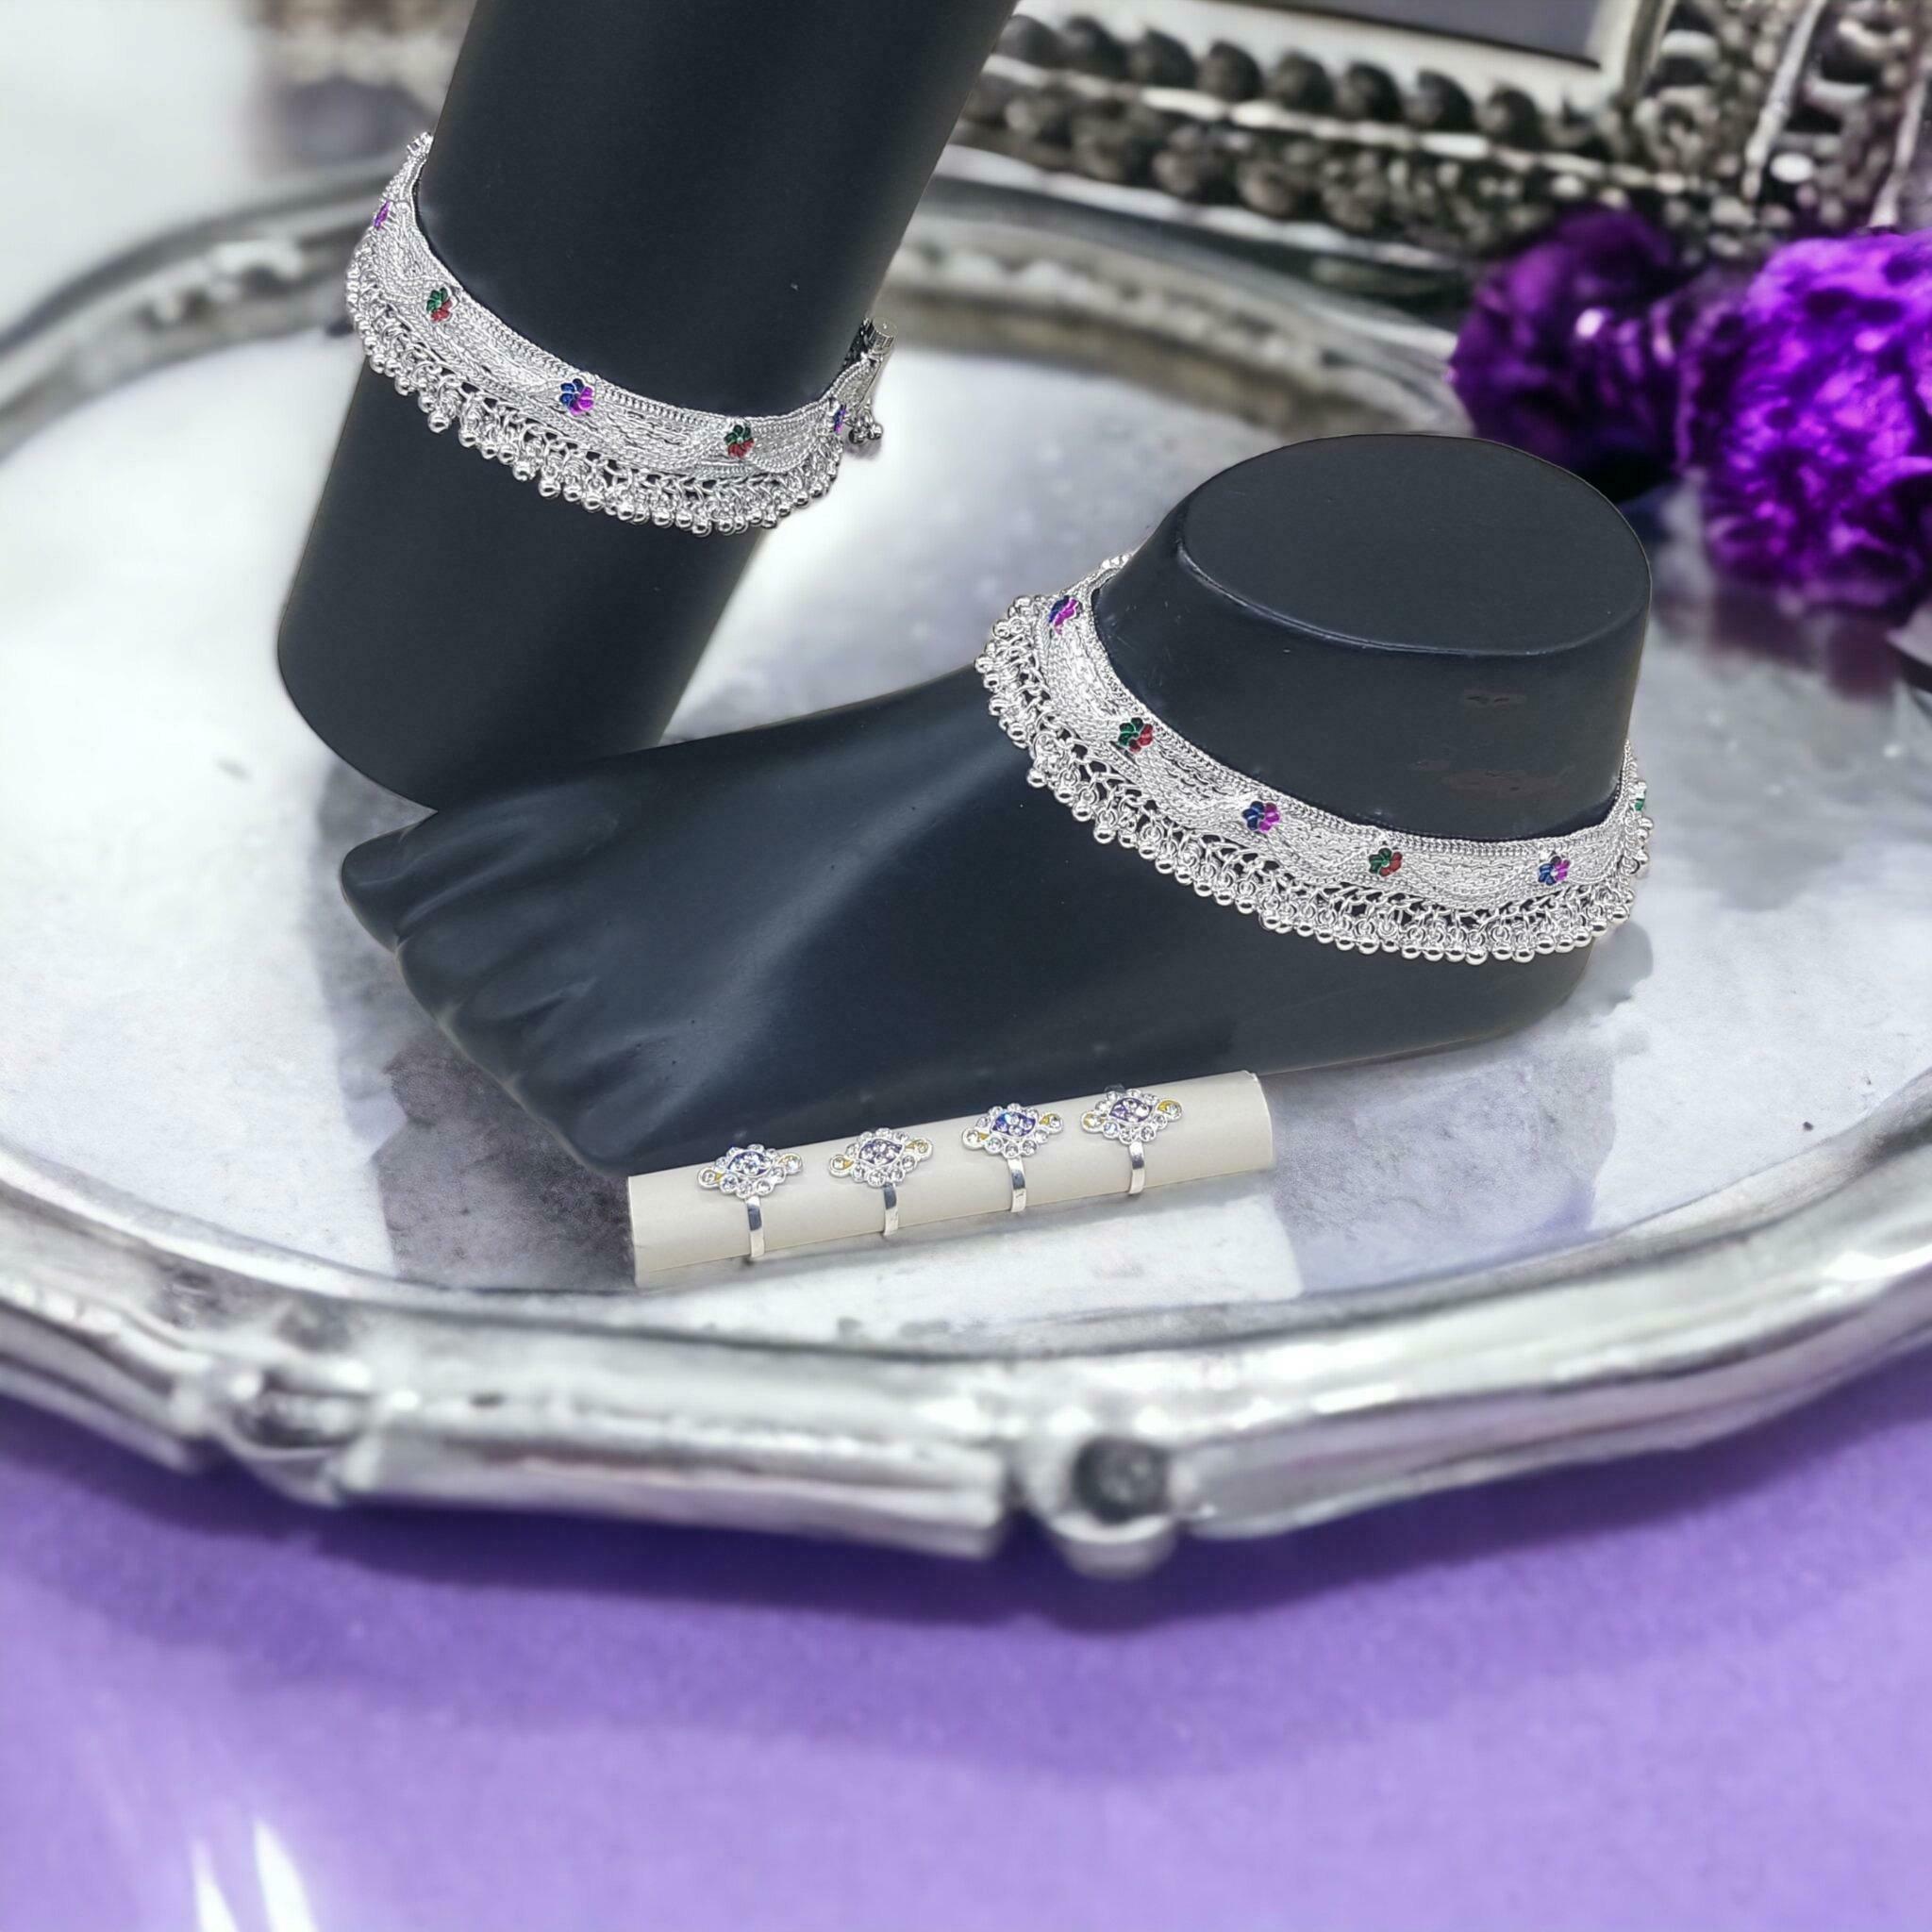
BR Ornaments A173 Alloy Anklet (Pack of 2)
Type: Anklet
Brand: BR Ornaments
Price: Rs. 369
 This silver anklet looks good with all indian outfitsor traditional outfits suitable girls and women of all ages. grab this pair of anklets, you will feel stylish ankle and shining silver anklet will make beautiful, you must buy the sns traders anklets you will never go wrong with the latest design, fancy anklets in silver jewellery.